Pacific Repertory Theatre

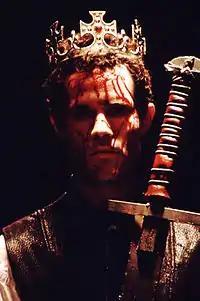
Edward the Black Prince (David Mendelsohn) in "Edward III" (2001)

In 1997 PacRep produced a revival of Jean Anouilh's rarely performed "Ardèle". According to theatre scholar Amnon Kabatchnik, "the first major revival of "Volpone" in the twenty-first century was produced by the Pacific Repertory Theatre" in September 2000.